Side Pocket

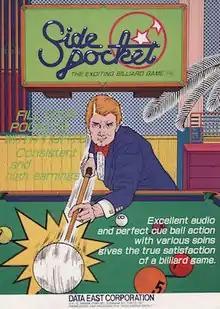
Arcade flyer

is a pocket billiards simulation released as an arcade video game by Data East in 1986. It was ported to the Nintendo Entertainment System and Game Boy, while an enhanced remake was later released on the Sega Genesis, Super Nintendo Entertainment System, and Game Gear. The game spawned two sequels, as well as arcade spin-off series titled "Pocket Gal".